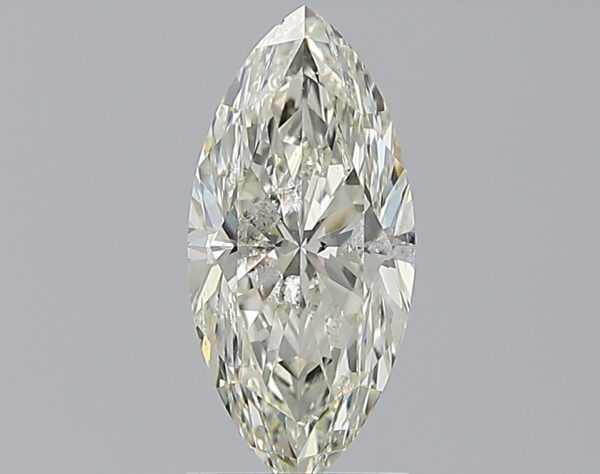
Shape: marquise
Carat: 2.02
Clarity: SI2
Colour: J
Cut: GD
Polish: EX
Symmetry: EX
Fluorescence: VSL
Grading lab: IGI
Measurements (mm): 12.82 x 6.01 x 4.22